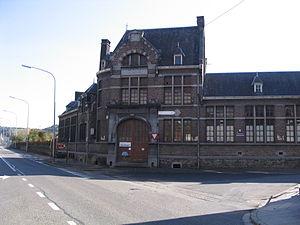
SA Métallurgique de Prayon (1904 - Prayon - Usine à zinc)
Prayon est une section de la commune belge de Trooz située en Région wallonne dans la province de Liège, au confluent de la Vesdre et de la Magne.
Prayon est un groupe basé en Belgique, travaillant dans la chimie des phosphates. Les parts de la société sont détenues par le groupe marocain OCP et la Société Régionale d'Investissement de Wallonie.